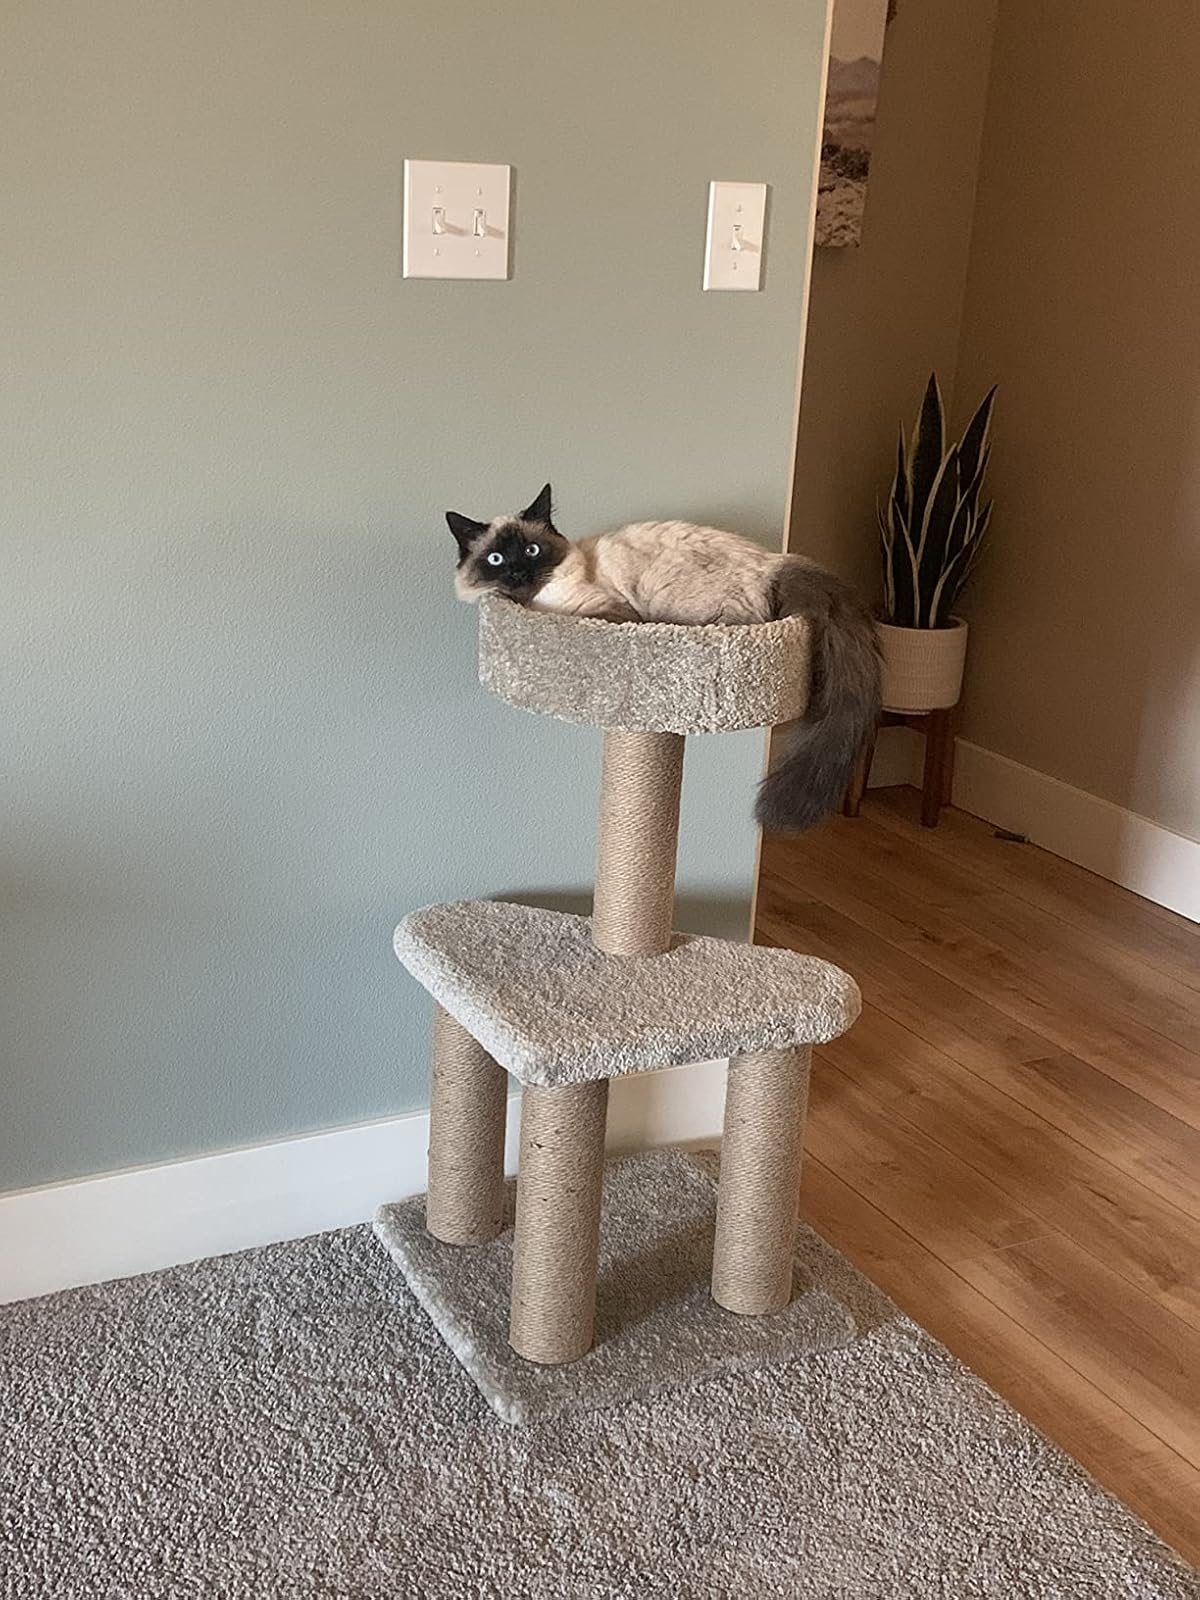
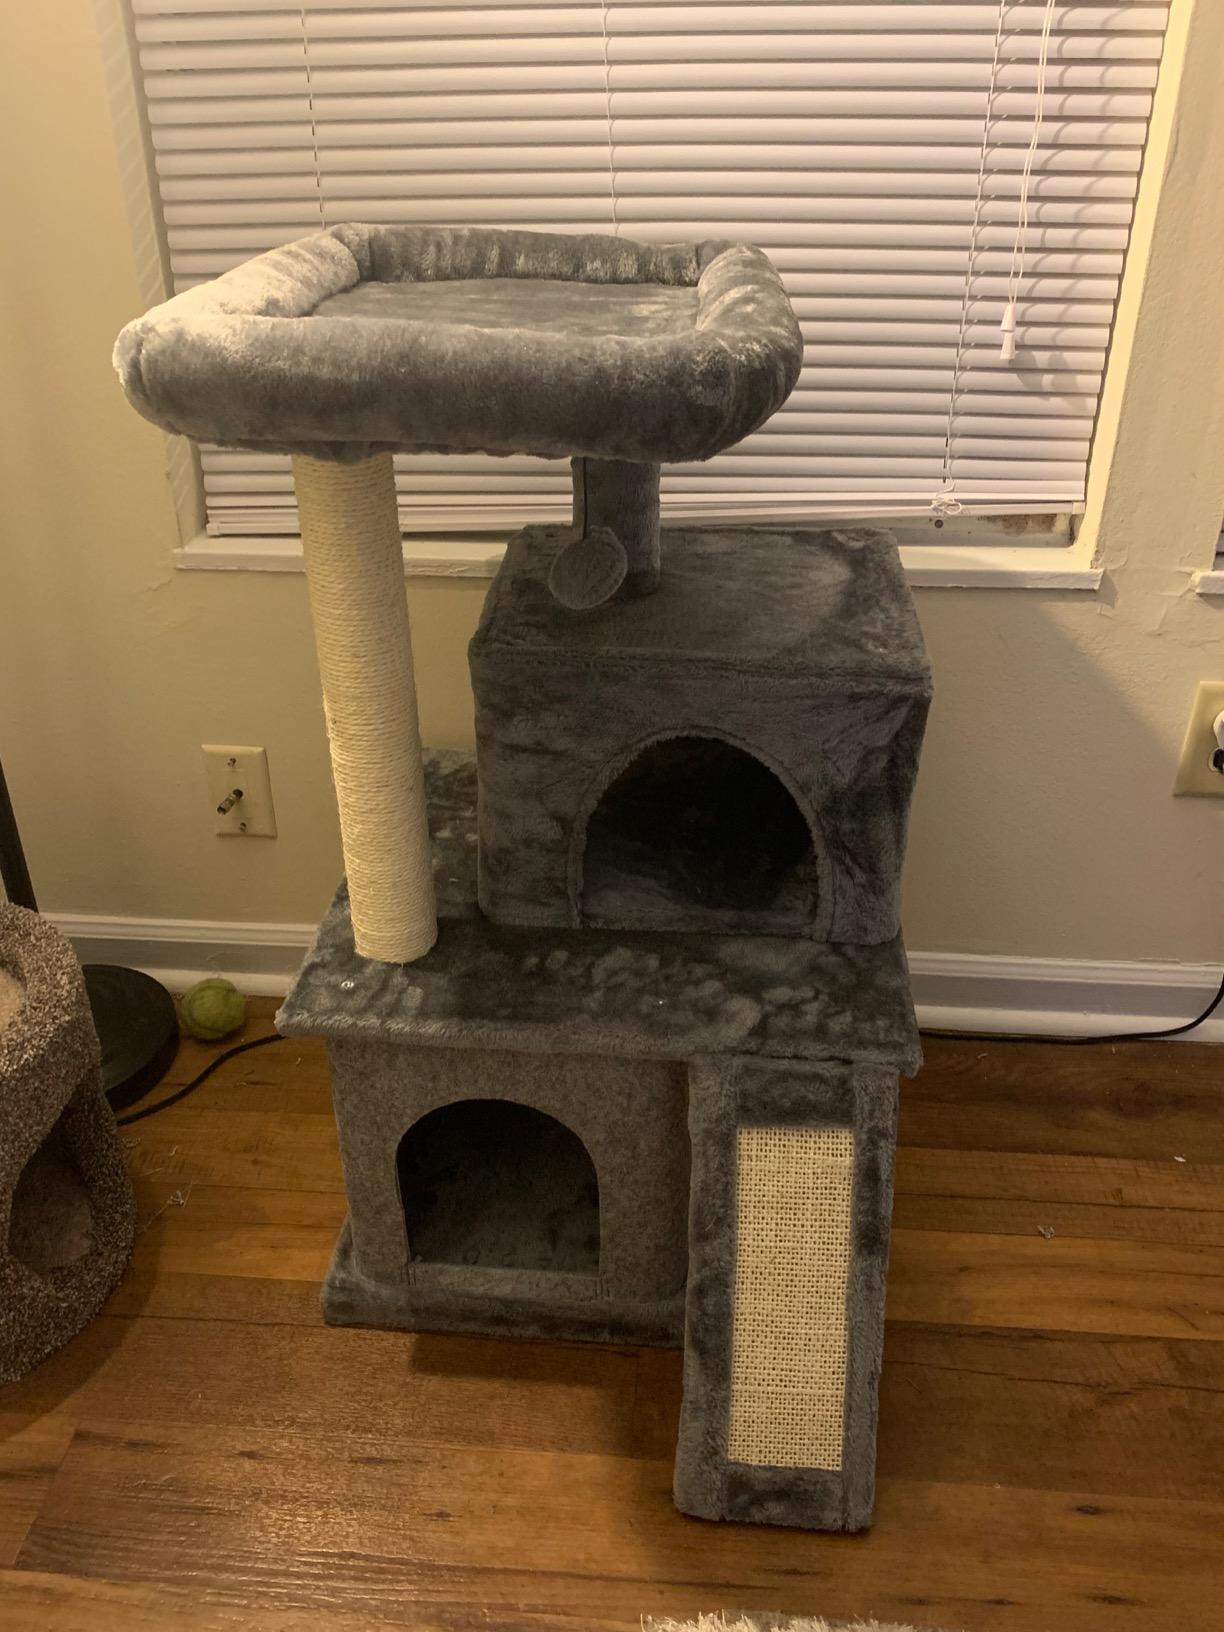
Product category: items_cat tree
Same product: no